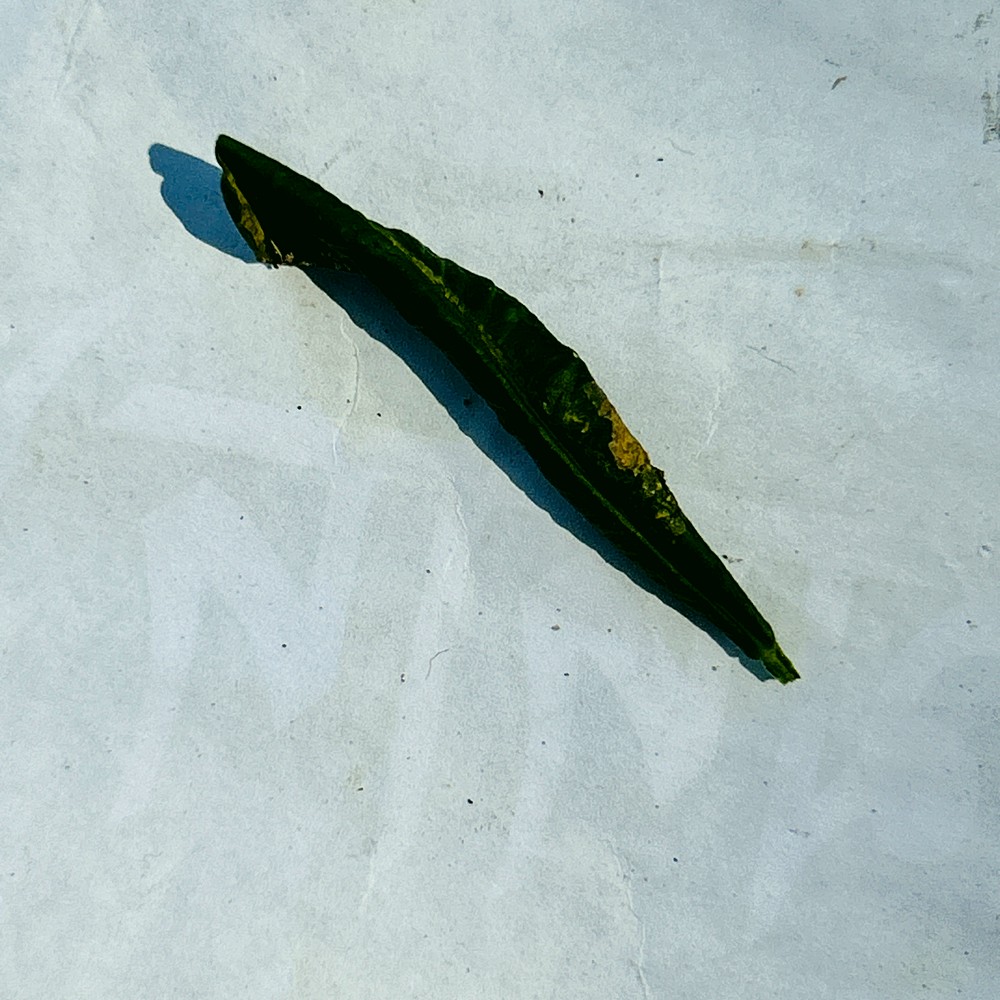
Label: Curl Virus